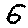
Label: 6